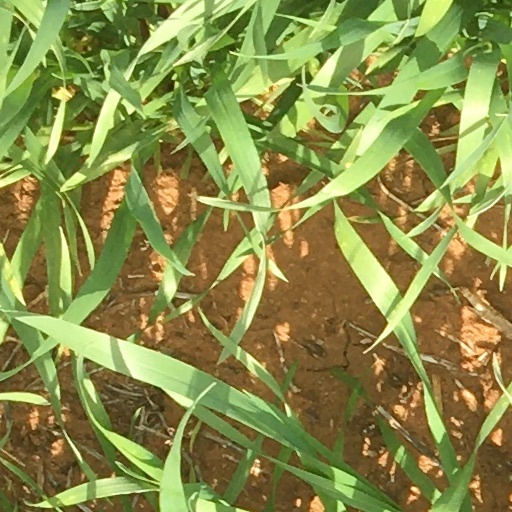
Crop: wheat